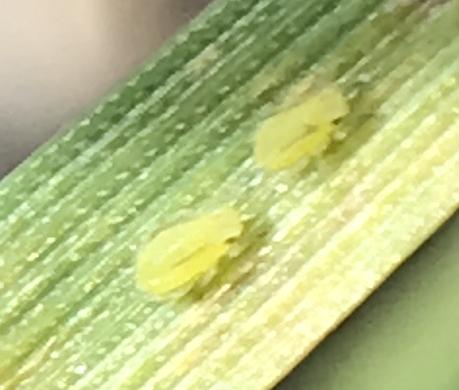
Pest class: cereal_grass_aphid